Hercules Pavilion

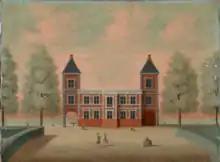
Rendering for the pavilion

Then known as the Blue Pavilion, the pavilion was originally built by King Christian IV in connection with the foundation of the gardens in 1606. As at Rosenborg Castle, it was built with concealed sound ducts which allowed the king and his guests to listen to music in privacy on the first floor while the orchestra played on the floor below.